Comer Bridge

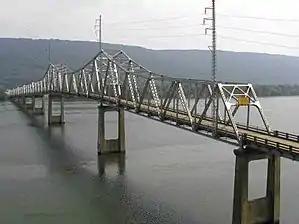

The B. B. Comer Bridge, was a two-lane, long, Warren truss bridge spanning the Tennessee River along Alabama State Route 35 in Scottsboro, Alabama. The bridge was named after Alabama governor Braxton Bragg Comer, who served from 1907 to 1911. The Kansas City Bridge Company constructed the bridge for the Alabama State Bridge Corporation. Its construction commenced in 1929 and was complete by 1931. As of 2013, this was the only remaining bridge of the 15 memorial toll bridges constructed by the Alabama State Bridge Corporation.